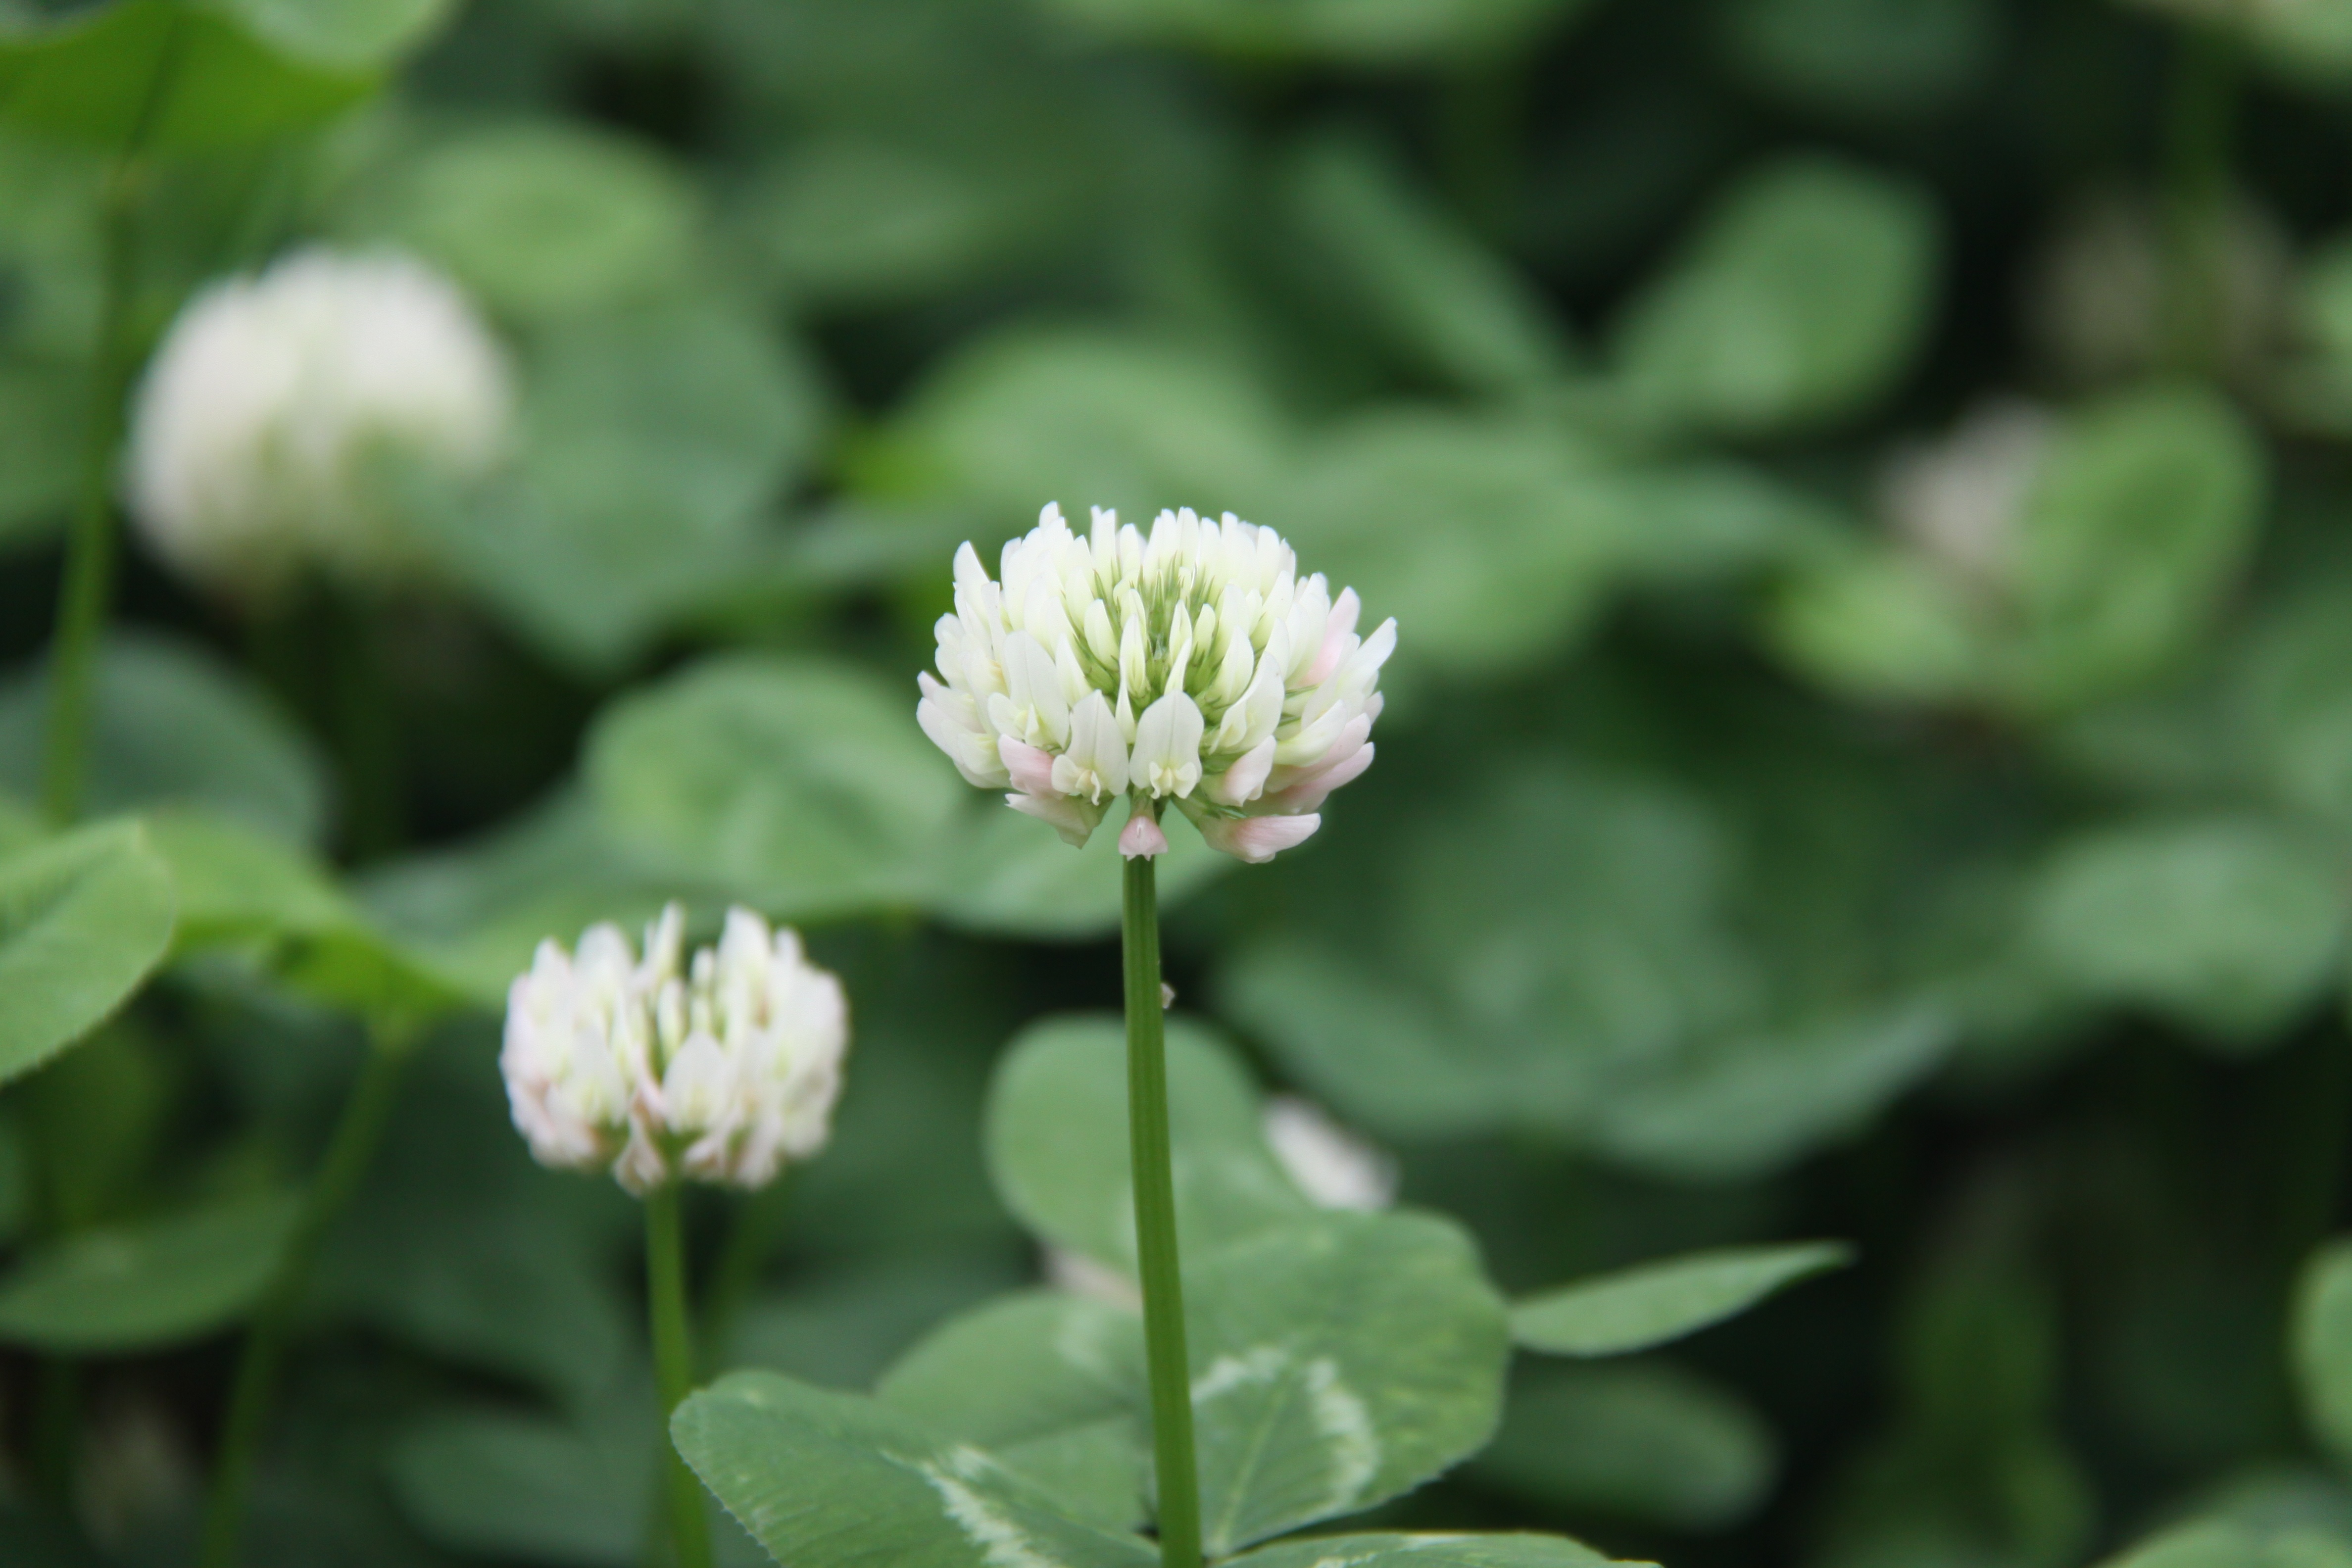
outdoor, plant, flower, petal, green, herb, botany, flora, clover, wildflower, shrub, small fresh, macro photography, flowering plant, annual plant, land plant, trifolieae